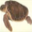
Label: turtle